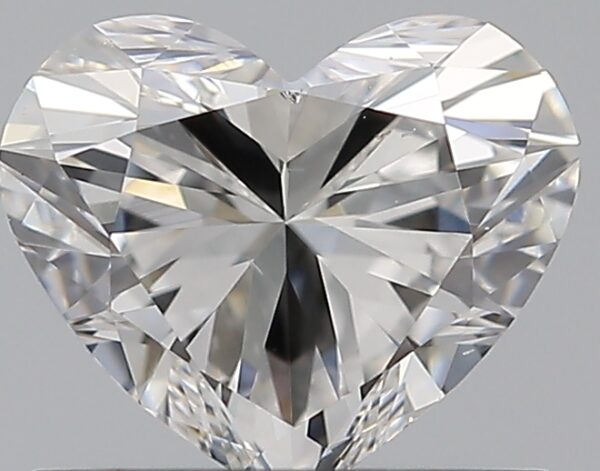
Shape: heart
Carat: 0.8
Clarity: VS2
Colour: D
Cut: EX
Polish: EX
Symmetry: VG
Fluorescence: ST
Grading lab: GIA
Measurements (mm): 5.56 x 6.58 x 3.8